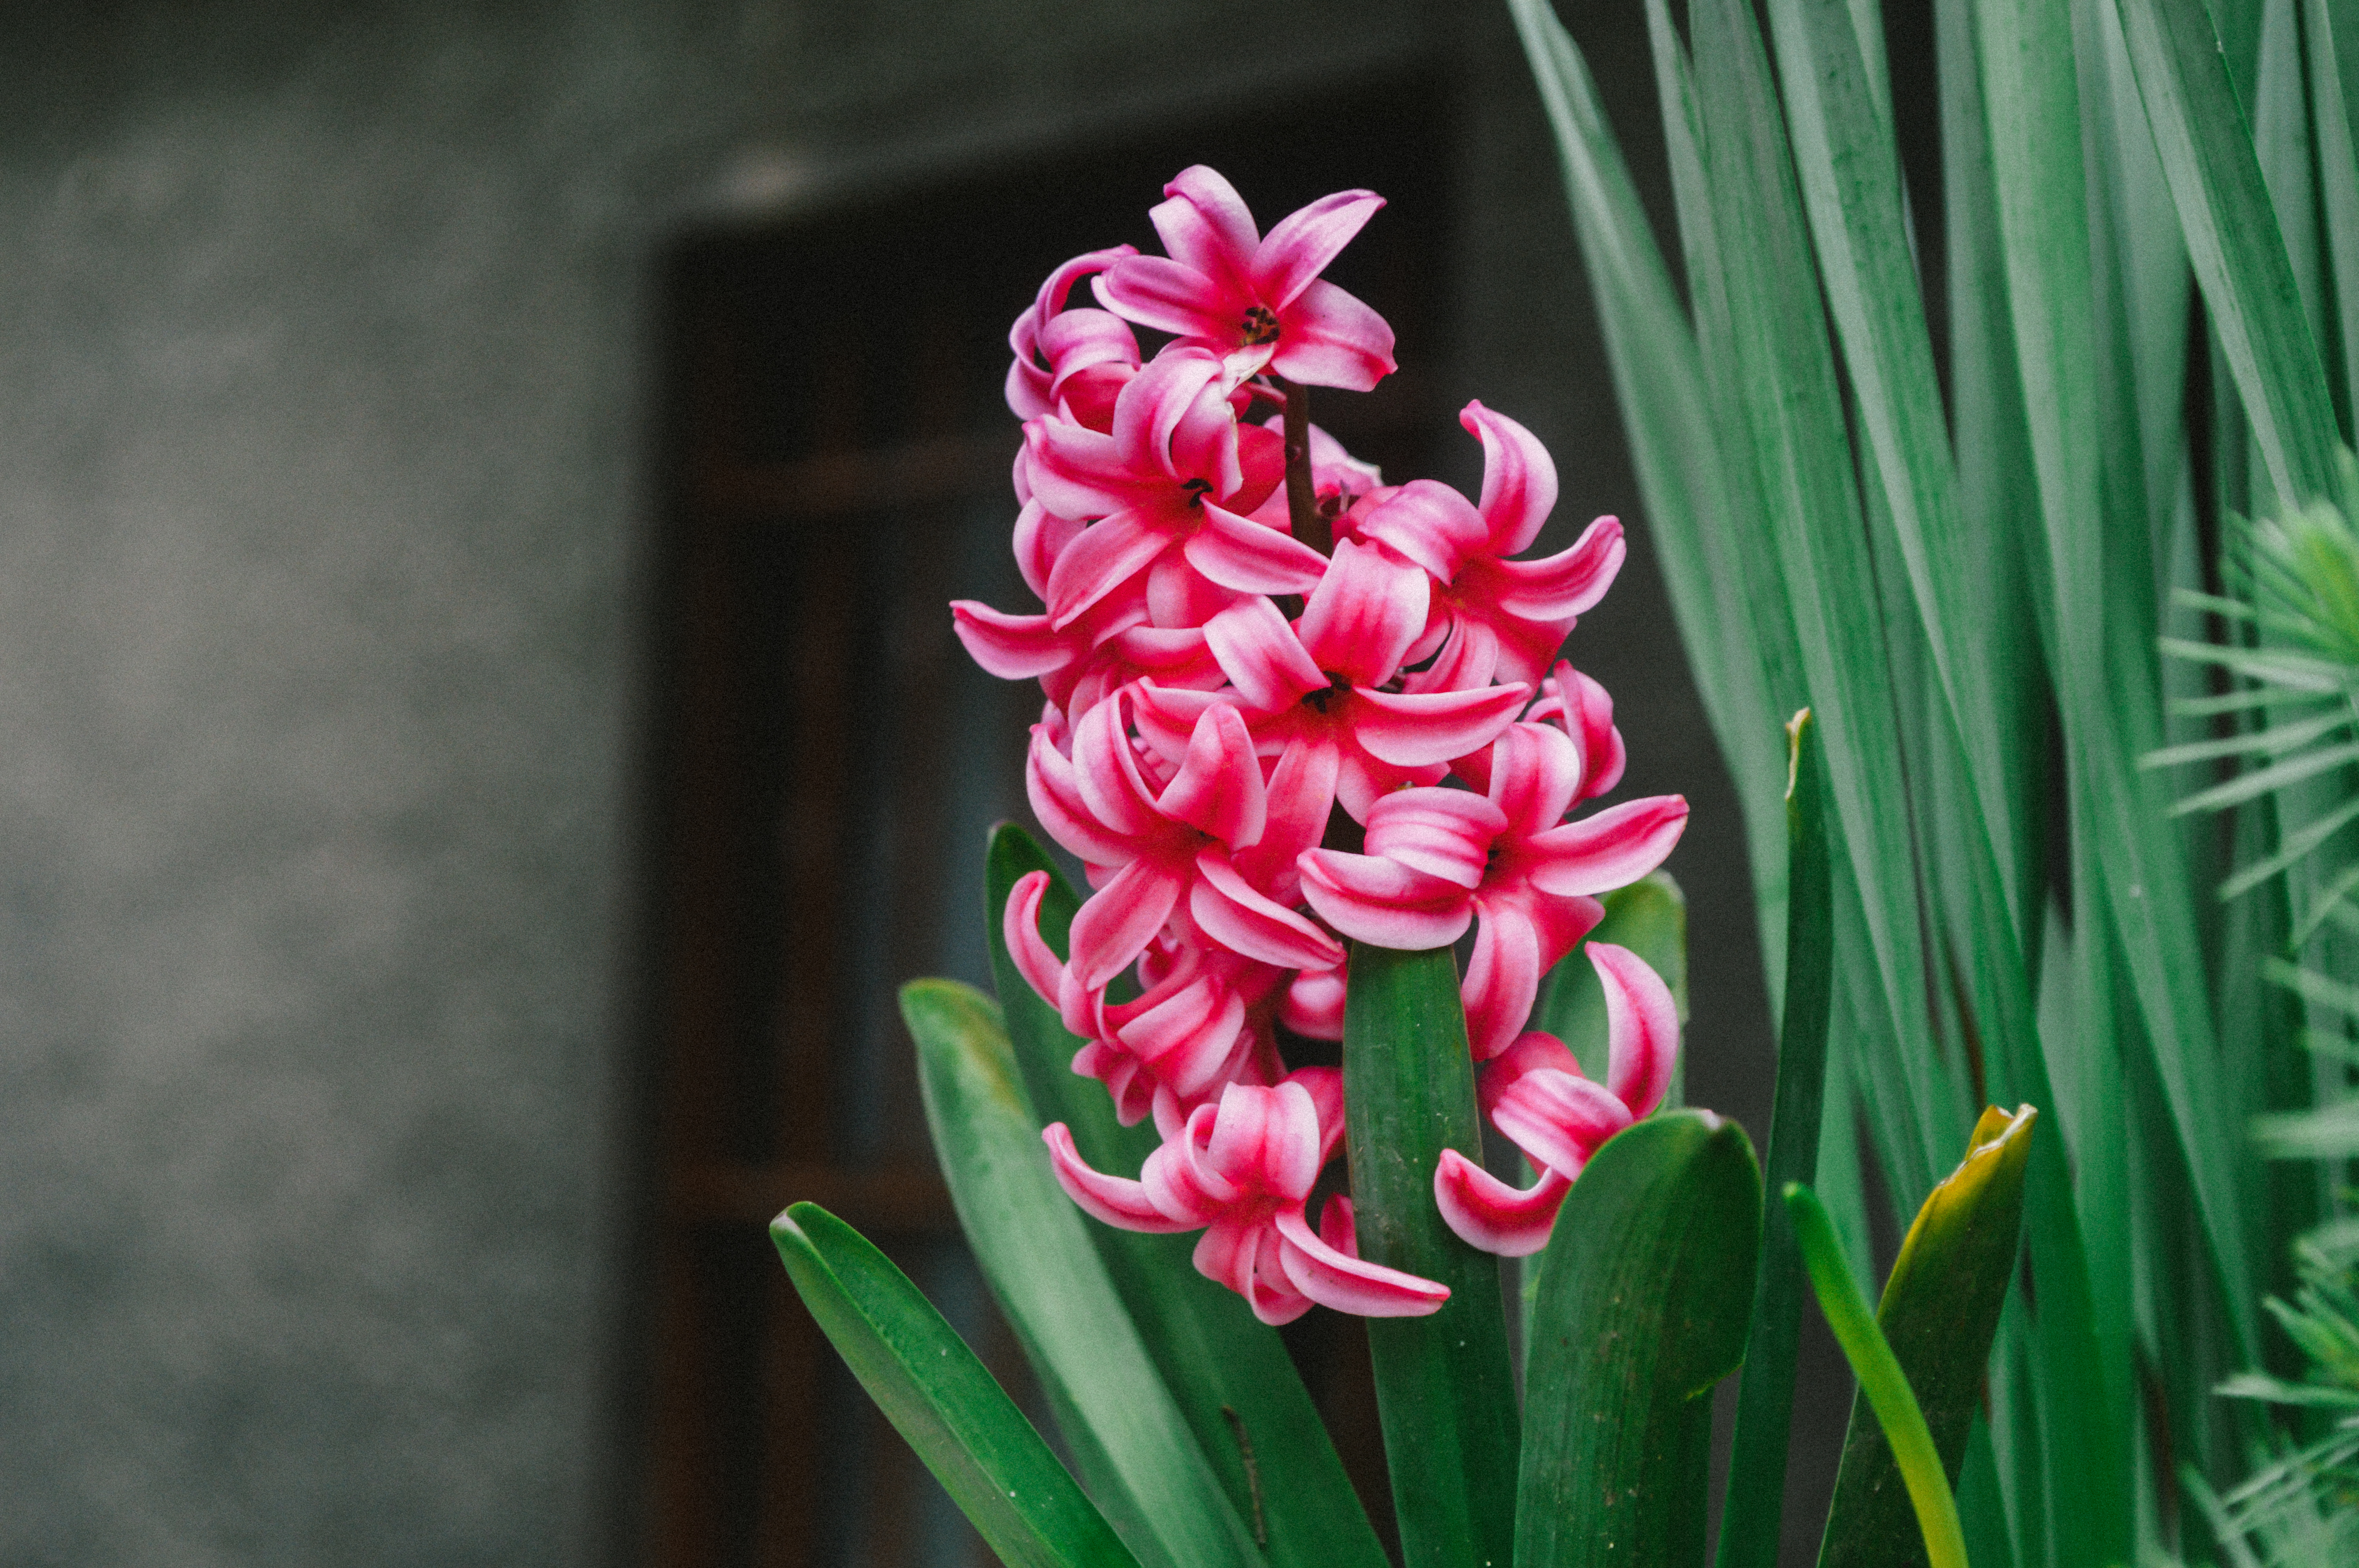
flower, abstract, background, beautiful, beauty, bloom, blooming, blossom, blossoming, blossoms, blue, botany, branch, cherry, closeup, copy, floral, flowers, fresh, garden, gardening, growth, macro, natural, nature, petal, pink, plant, season, sky, soft, space, spring, sunny, tree, flowering plant, red, hyacinth, terrestrial plant, plant stem, perennial plant, hippeastrum